C/1973 E1 (Kohoutek)

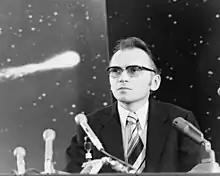
Photograph of Kohoutek seated behind several microphones

Kohoutek was in its time the most publicized comet aside from Halley's Comet. The media attention was brought about by a combination of factors, including the early predictions of its brightness, its passage concurrent with the Christmas and holiday season, the involvement of many observatories and powerful telescopes, and the possible effort of a crewed spaceflight missionSkylab 4 to investigate the comet. NASA also pursued an extensive public relations campaign that led to widespread coverage of the comet's approach in American newspapers in the final six months of 1973. Dale D. Myers, the Associate Administrator for Manned Space Flight at NASA, commented in July 1973 that "comets [of Kohoutek's] size come this close once in a century", further adding to the public interest. On the 30 July 1973 edition of the "New York Times", columnist William Safire wrote that Kohoutek "may well be the biggest, brightest, most spectacular astral display that living man has ever seen". In August 1973, a reporter from "The Mercury News" in San Jose, California, wrote that researchers preparing to study the comet at NASA's Ames Research Center were calling Kohoutek "the comet of the century"; this honorific quickly became associated with the comet. NASA's decision to postpone the launch of Skylab 4 to support observations of the comet only further intensified public interest and added to the attention of the press towards Kohoutek after 16 August 1973. Despite more reserved and cautious statements from scientists regarding the comet's luminosity, stories referencing the more bullish and earlier estimates of Kohoutek's brightness continued to circulate as the comet drew closer, disregarding revised estimates. One edition of "Time" placed the comet on its cover. However, NASA spokespeople continued to relay an expectation that the comet would be a generational event. As November 1973 passed, newspapers began to more frequently convey the guarded skepticism that surrounded Kohoutek's brightness. Seizing the opportunity created by the comet in giving NASA good publicity, an adviser to NASA administrator James C. Fletcher proposed a half-hour television special featuring the comet, Skylab, and a Christmas message from the first family of the U.S. However, John Donnelly, the NASA Assistant Administrator for Public Affairs, derided the proposal because of its intertwining of politics with NASA. The proposal continued to be hotly contested within NASA but was eventually dropped. Although a spokesman for the Goddard Space Flight Center later stated that Kohoutek was a "roaring success" for science, "from a public relations point of view, it [was] a disaster".